HTC Magician

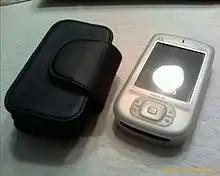
As O XDA II Mini

The HTC Magician is a Windows Mobile 2003 Second Edition PDA-phone, manufactured by High Tech Computer Corporation and released in December 2004. It is sold by many different vendors under the names of Qtek S100, O2 Xda II Mini (Asia), O2 Xda mini (Germany), T-Mobile MDA compact, i-mate JAM, Vodafone VPA Compact, Dopod 818, Krome Spy, and Orange SPV M500. Despite the names and appearances all have the same hardware specifications. The i-mate Jam has a slightly different fascia which requires modification to be retrofitted to other magicians.